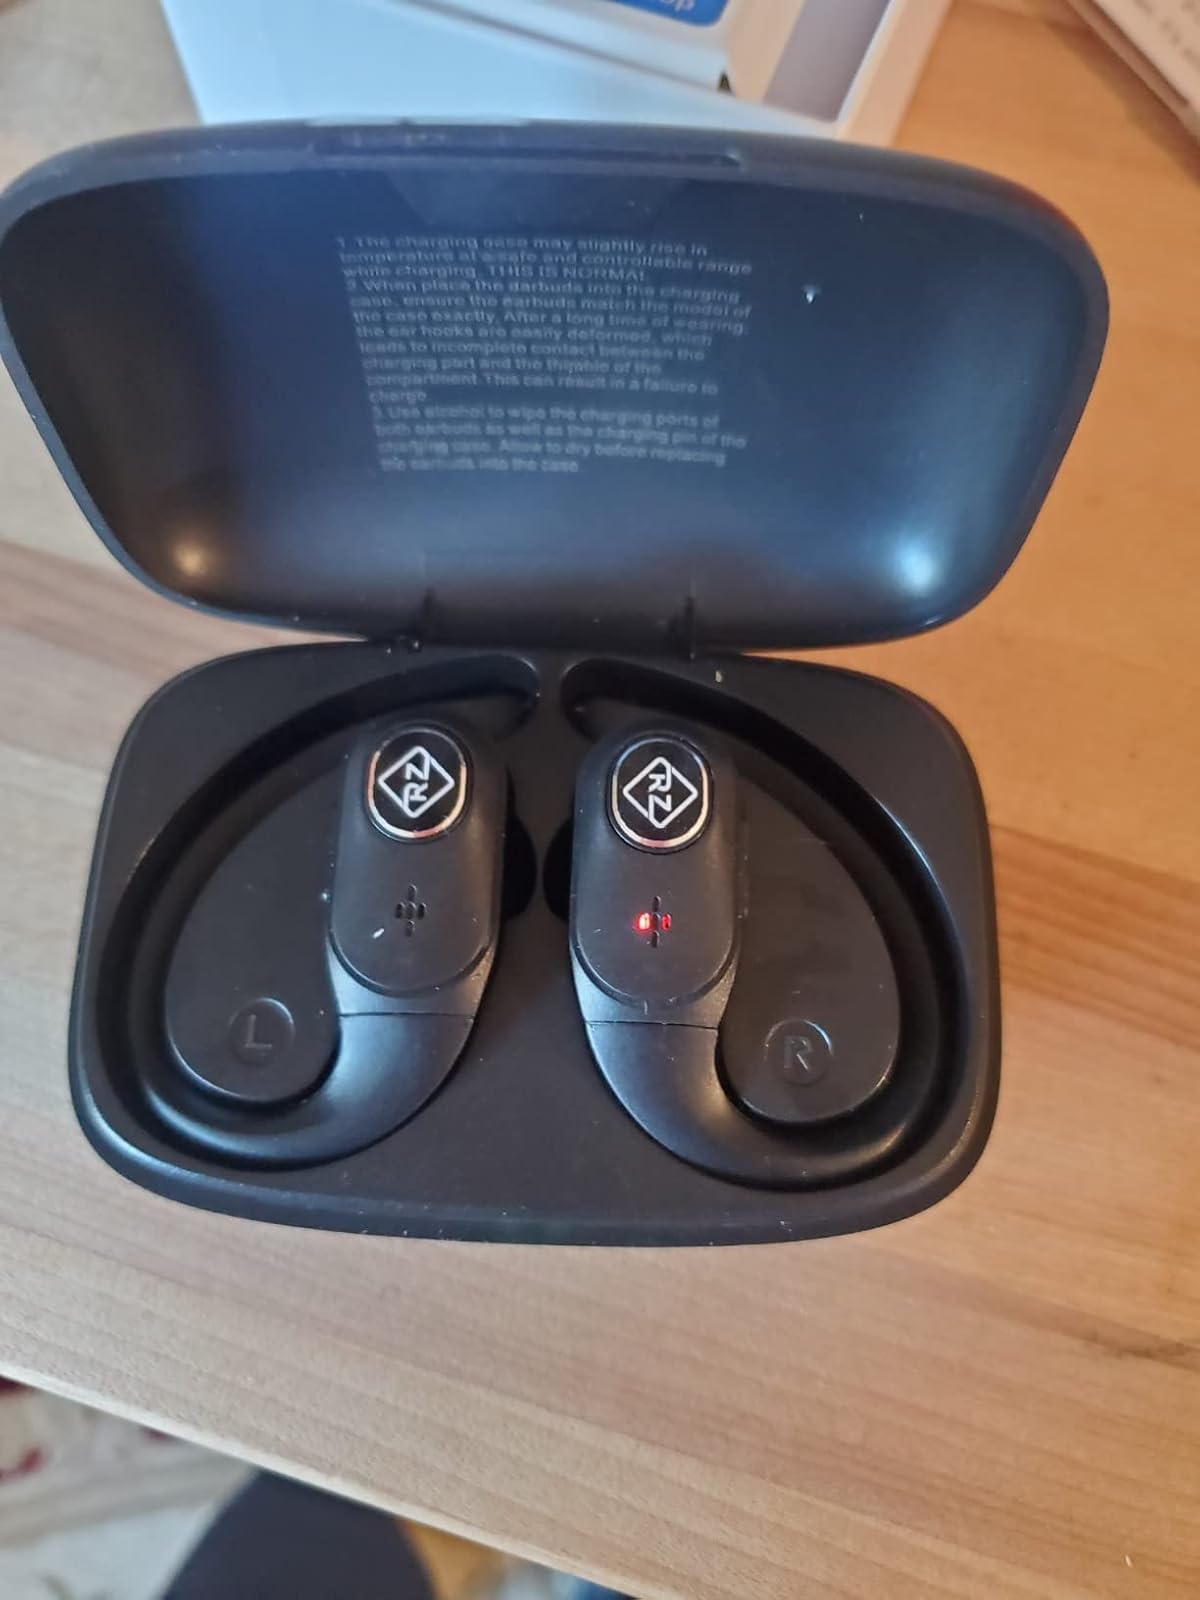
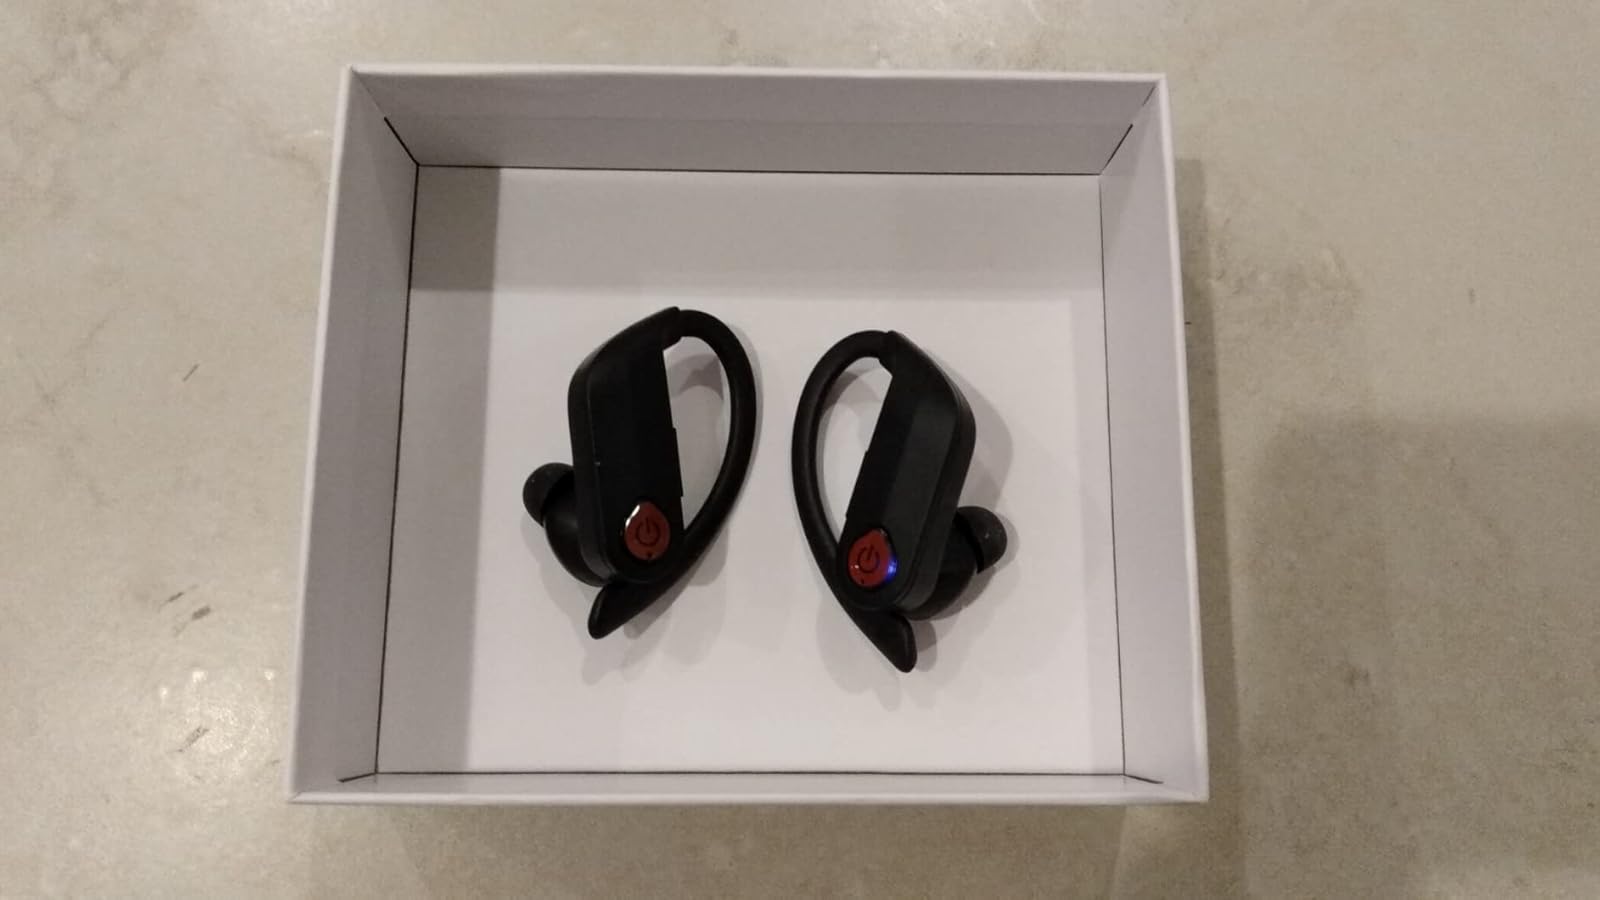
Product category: earbuds
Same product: no